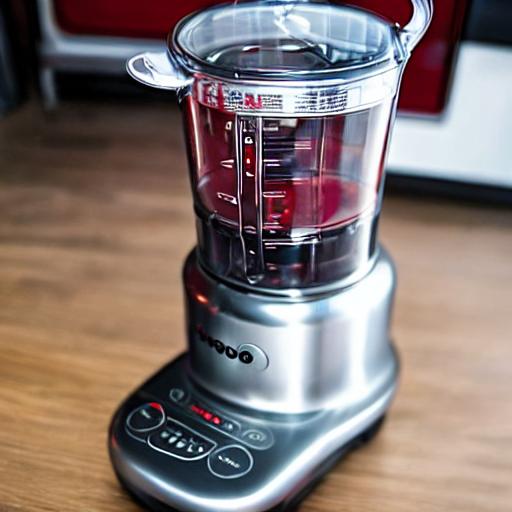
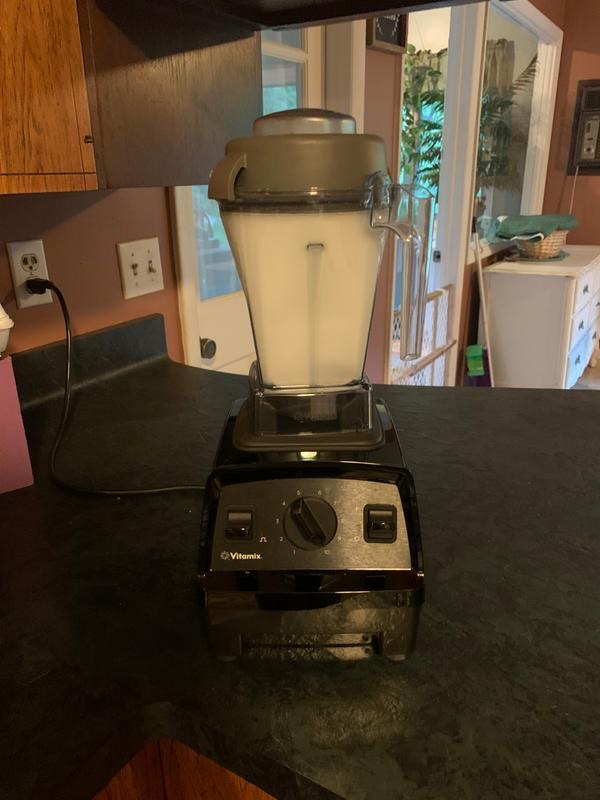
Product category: items_blender
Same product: no